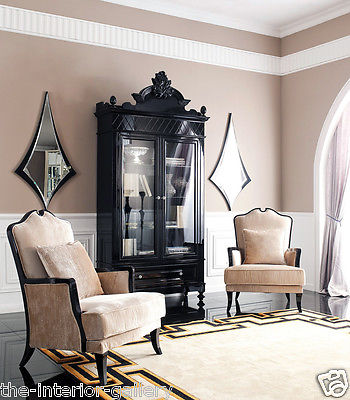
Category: cabinet